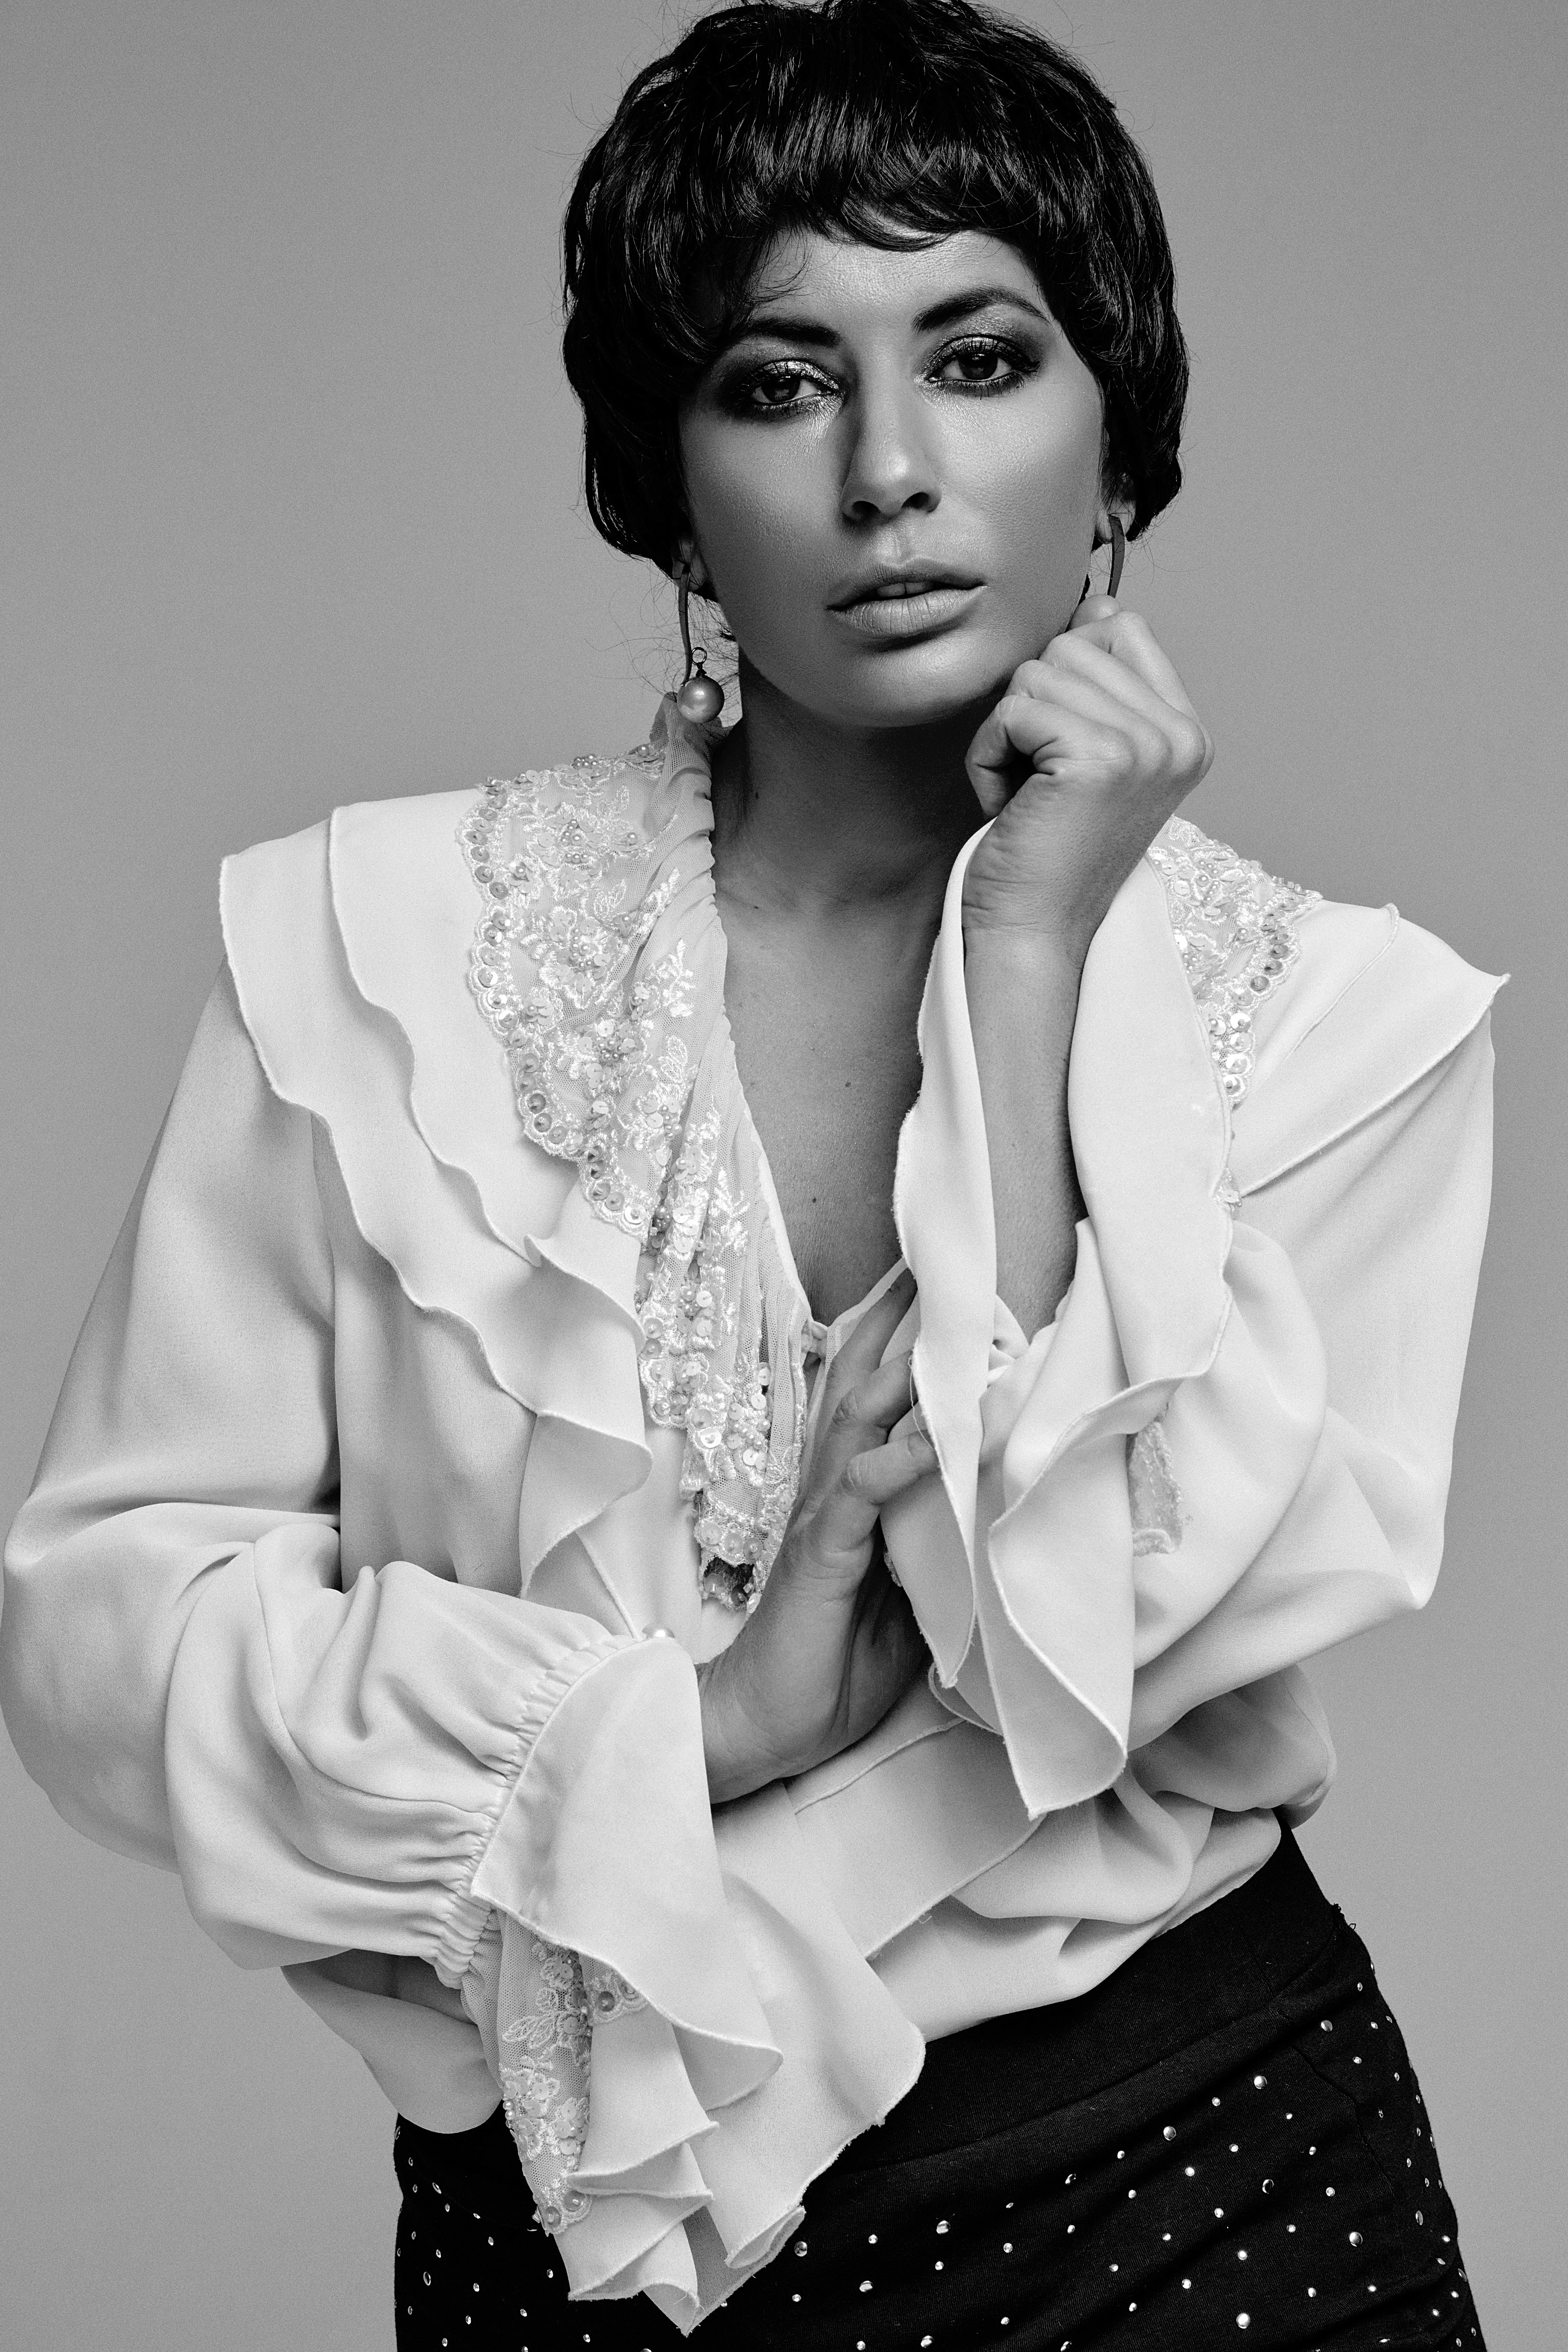
woman, sexy, lip, photograph, shoulder, white, black, neck, flash photography, sleeve, gesture, style, fashion design, waist, black hair, fashion model, makeover, beauty, eyelash, formal wear, event, day dress, electric blue, fashion accessory, monochrome photography, pattern, jewellery, monochrome, silk, portrait photography, abdomen, portrait, retro style, photo shoot, vintage clothing, photography, model